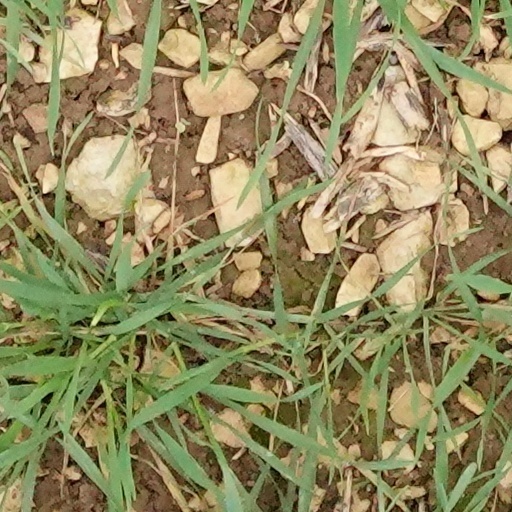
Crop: wheat